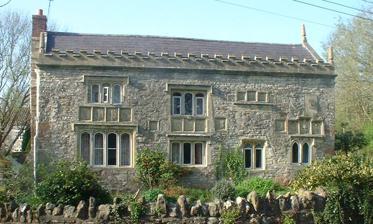
Building: The Rectory, Chew Stoke
Country: United Kingdom
Year built: 1529
Historic site in Somerset, England The Rectory The front of The Rectory showing the shields Location Chew Stoke , Somerset , England Coordinates 51°21′16″N 2°38′09″W / 51.35444°N 2.63583°W / 51.35444; -2.63583 Built 1529 Listed Building – Grade II* Designated 4 December 1986 Reference no. 1320747 Location of The Rectory in Somerset The Rectory in Chew Stoke , Somerset , England was built in 1529. It is a Grade II* listed building . It was built in 1529 for Sir John Barry, who was the rector between 1524 and 1546 of the nearby St Andrew's Church . It has undergone substantial renovations including the addition of a clock tower for the Rev. W.P. Wait, which has since been removed and further alterations c.1876 for Rev. J. Ellershaw. The building has an ornate south front with carvings of shields bearing the coat of arms of the St Loe family, who were once chief landowners in the area, alone or impaled with arms of Fitzpane, Ancell, de la Rivere and Malet. Towards the end of the 18th century a new rectory was built in the village and this building became a private house. In 1945 it started to be used again as the rectory. It was sold by the church in 2008 and is now a private dwelling again. References